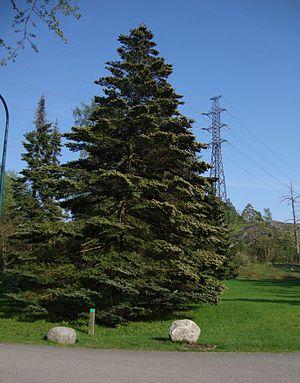
L'arboretum de Meilahti est un arboretum du quartier de Meilahti à Helsinki en Finlande.